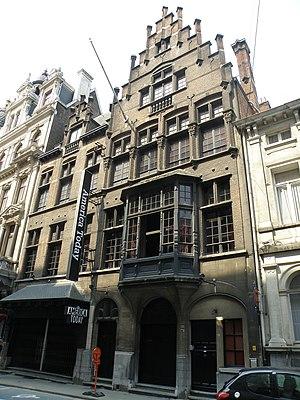
Anvers, Belgique. Ensemble de deux maisons sises Kipdorpvest n°